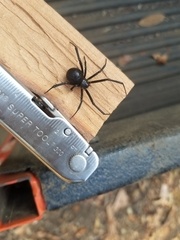
Species: Lactrodectus_hesperus